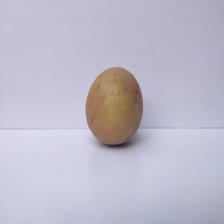
Size: Large